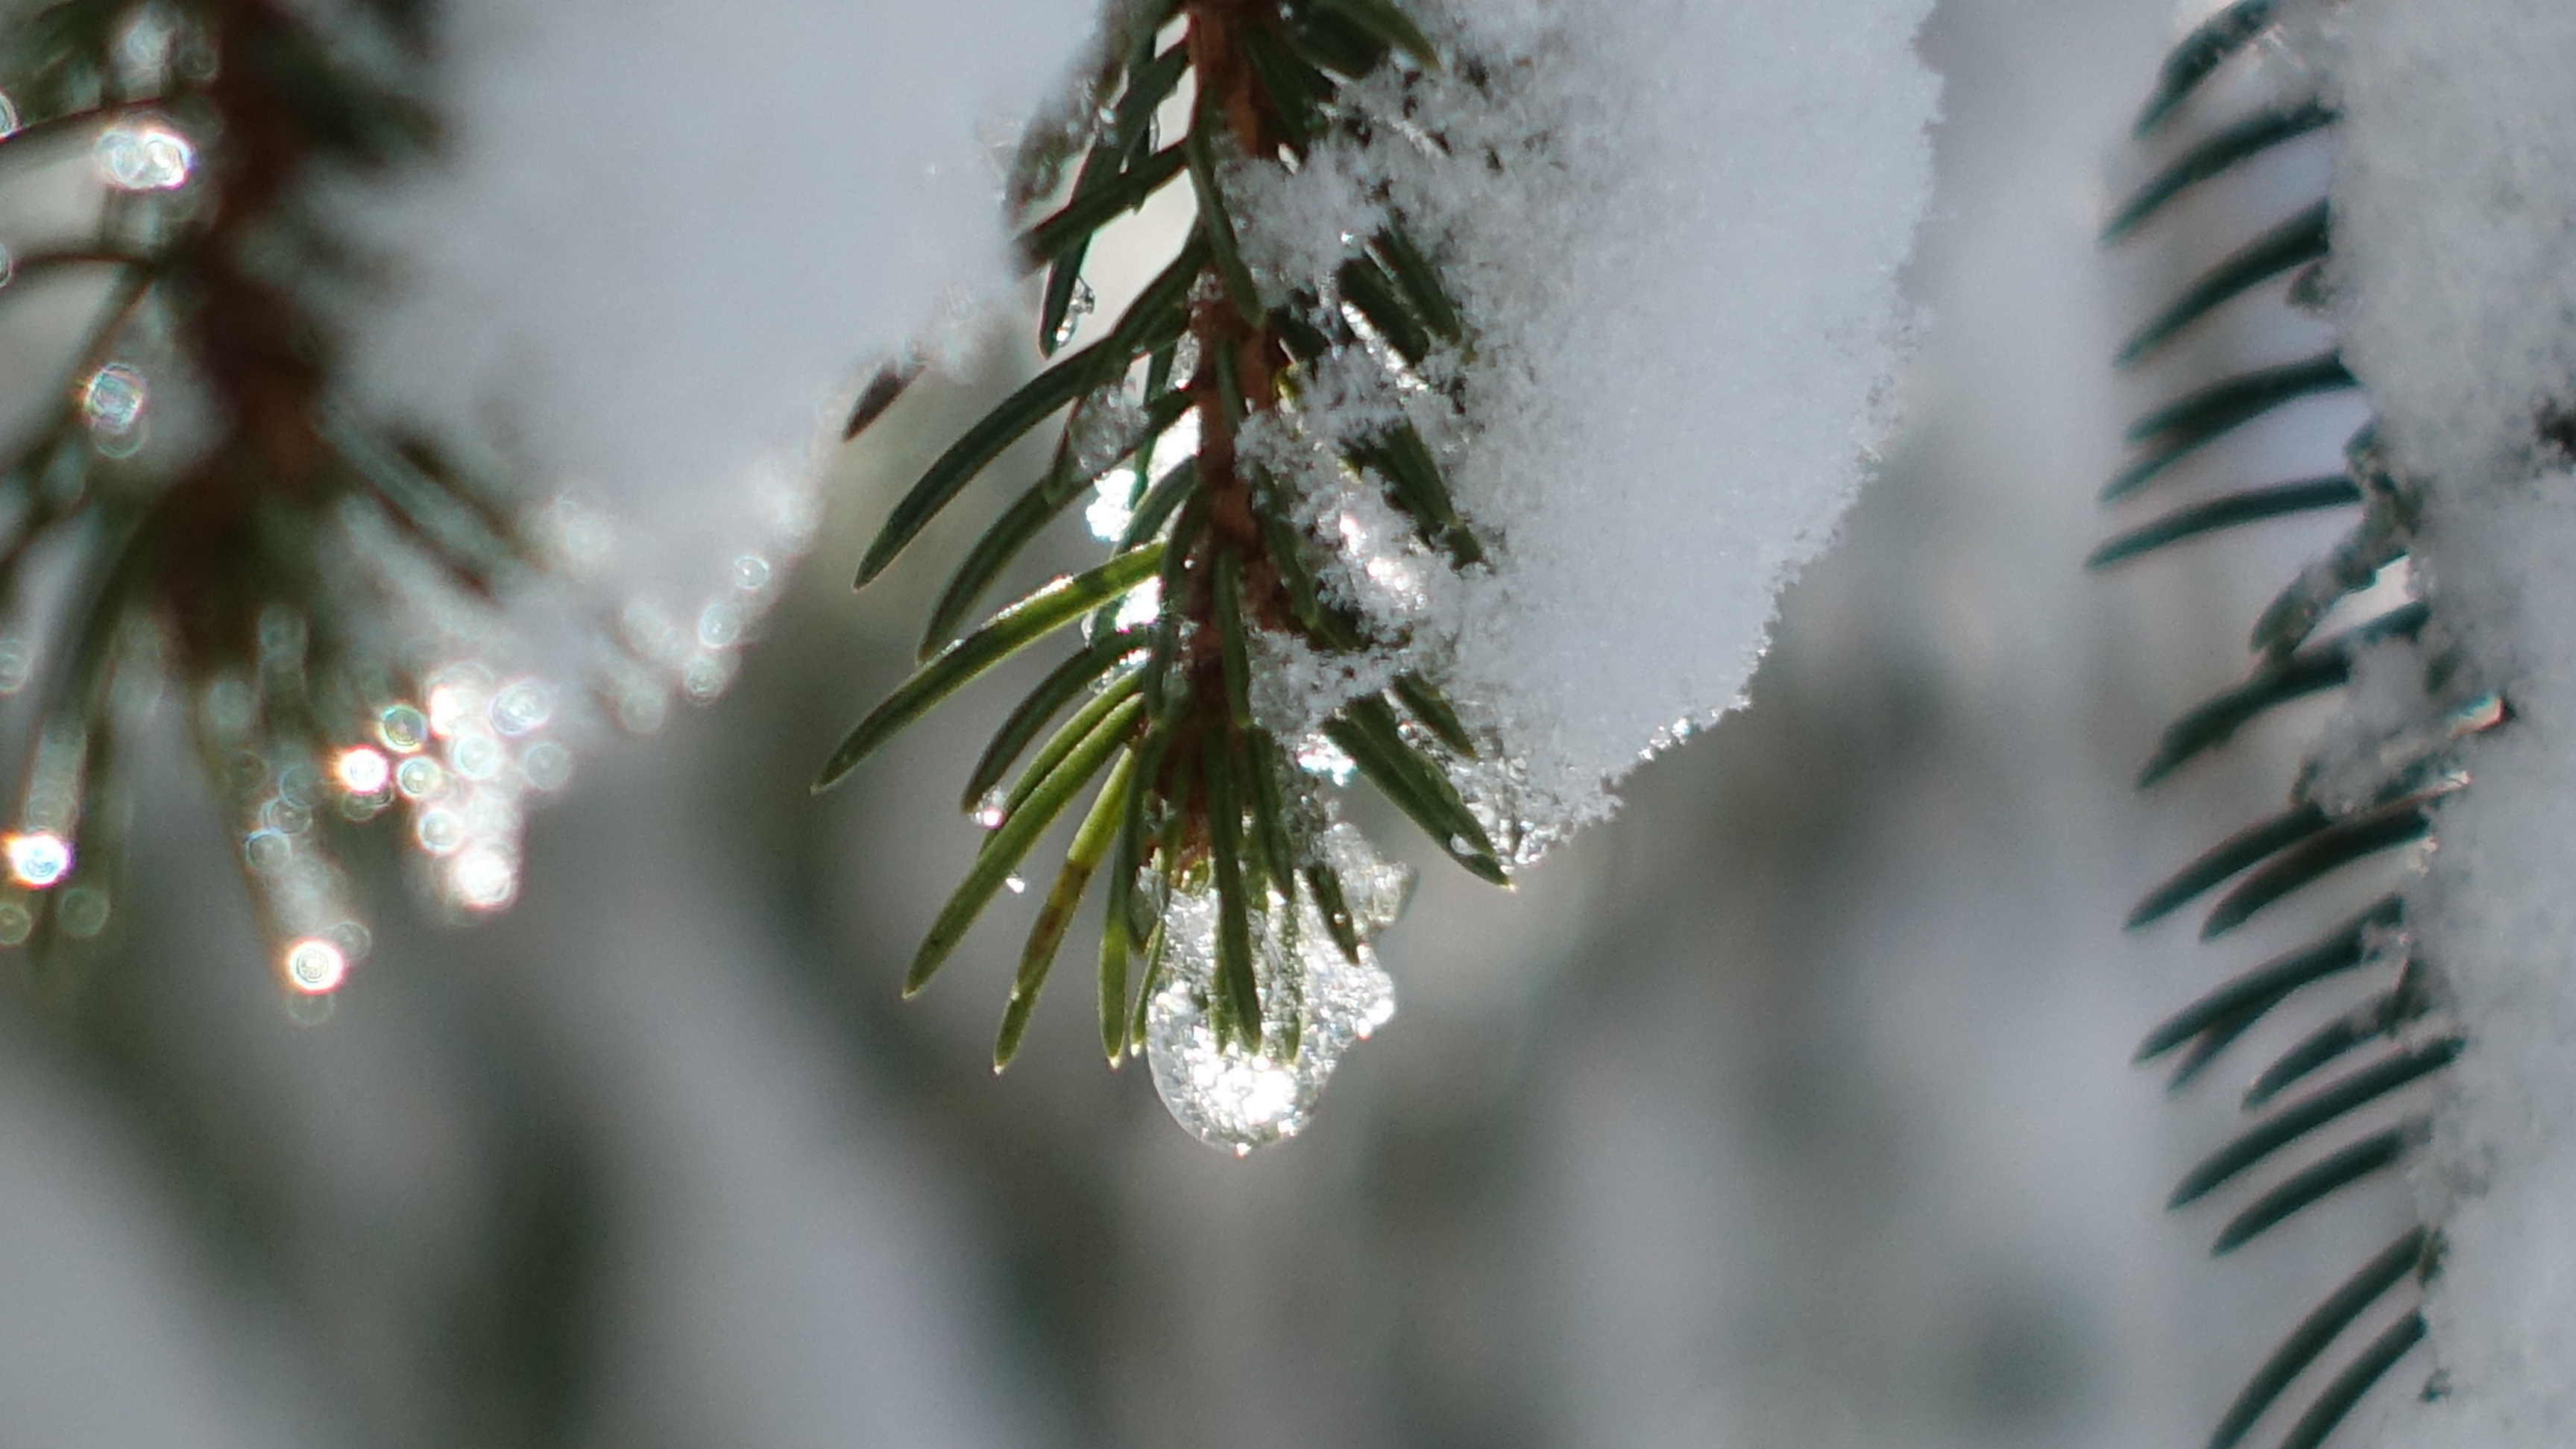
tree, nature, branch, snow, winter, plant, leaf, flower, frost, ice, weather, snowy, botany, fir, flora, season, twig, sparkle, close up, spruce, hoarfrost, freezing, back light, macro photography, snow magic, plant stem, woody plant